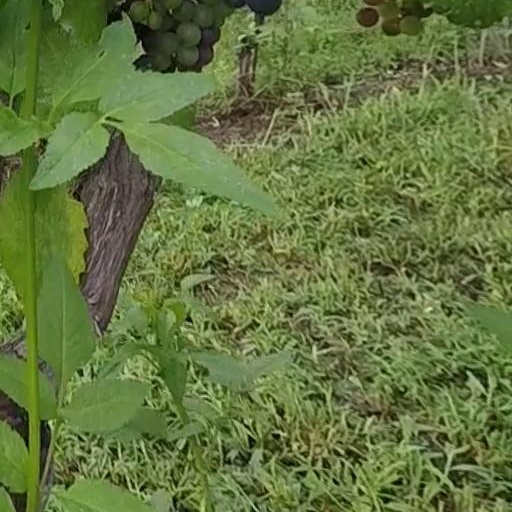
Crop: grape